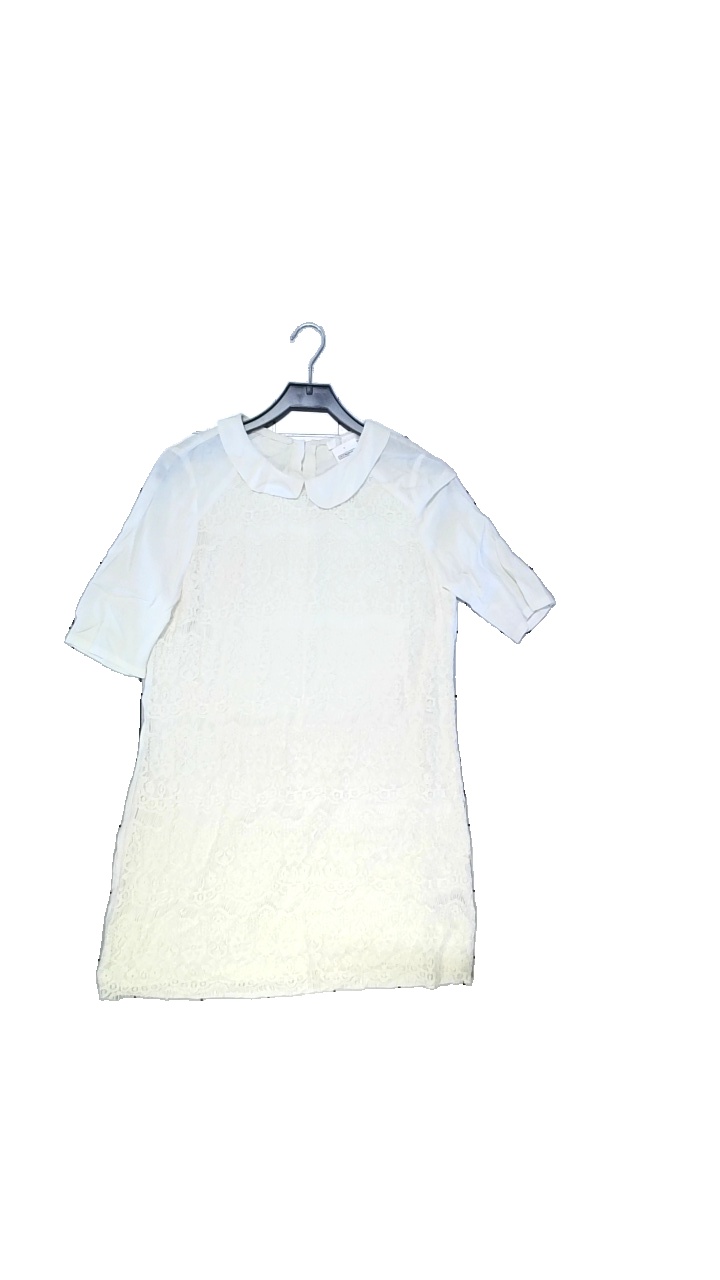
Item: Dress (Ladies)
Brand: Cooperative
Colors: White
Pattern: Other
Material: Main 100% viscose. Lace 51% viscose, 32% cotton, 17% nylon
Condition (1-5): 5
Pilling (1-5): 5
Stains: Minor
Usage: Reuse
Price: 50-100